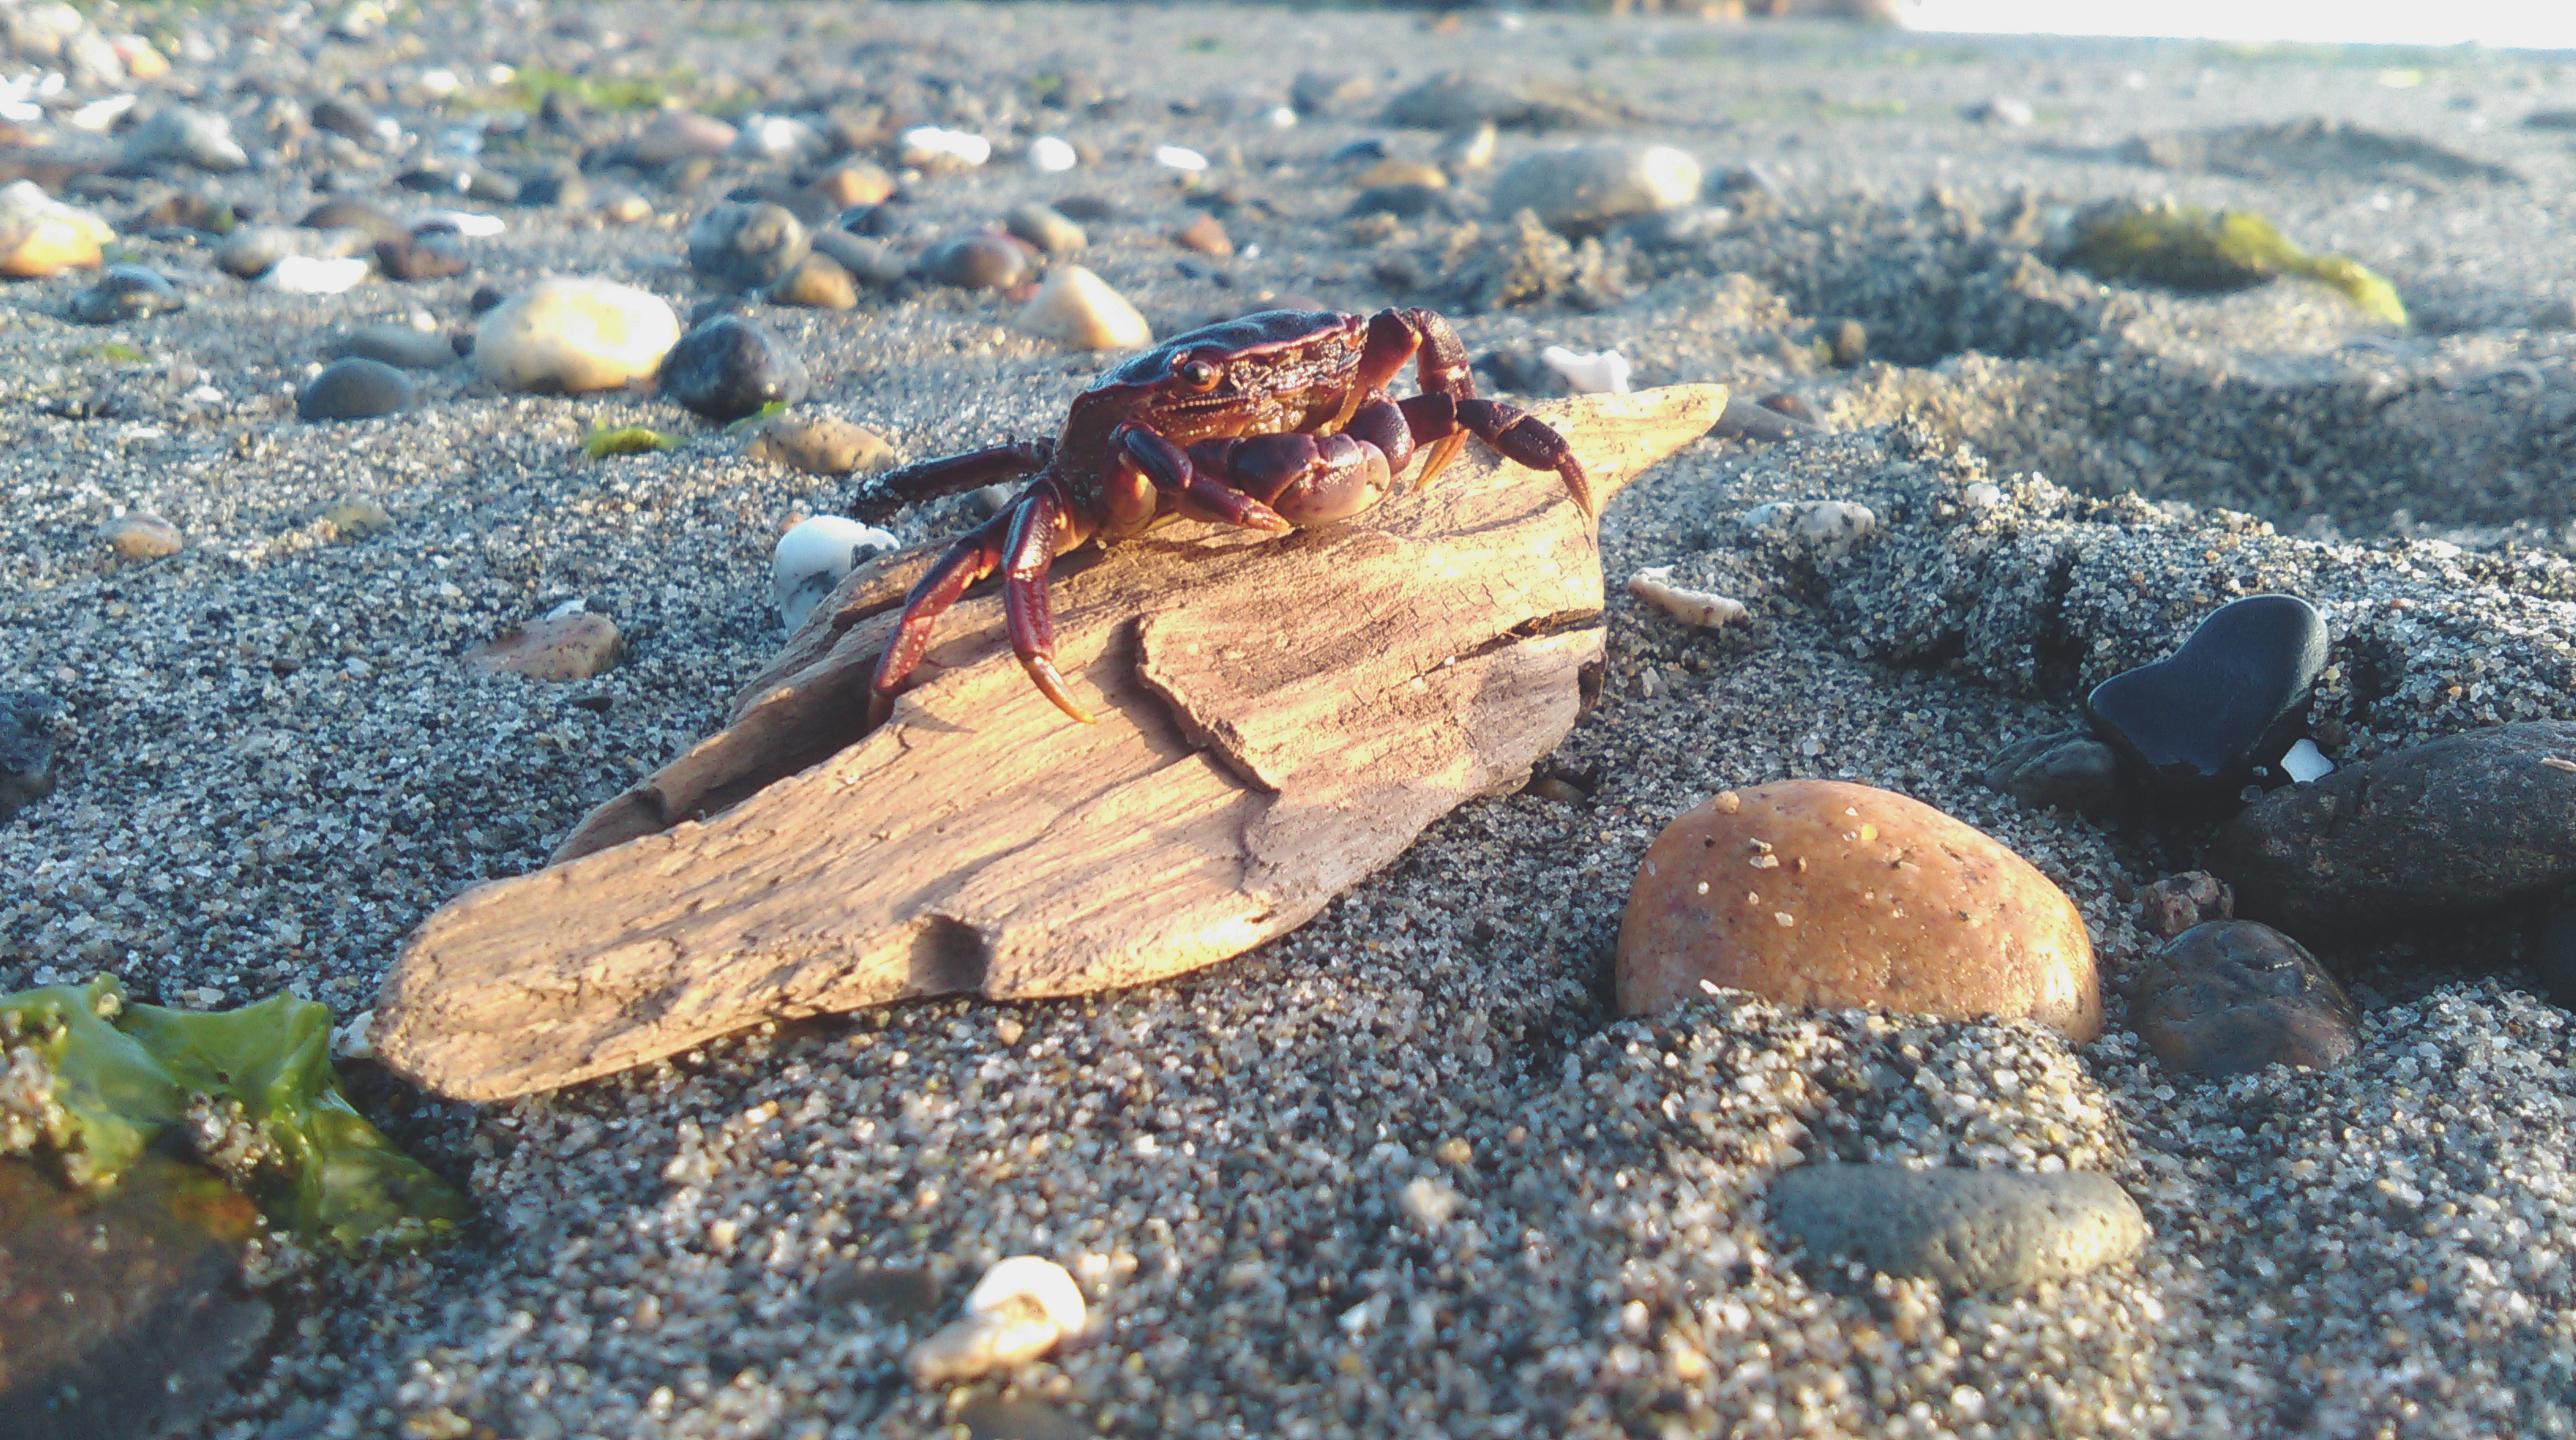
nature, sand, rock, leaf, animal, wildlife, food, insect, biology, seafood, seashore, fauna, crab, invertebrate, rocks, stones, macro photography, marine biology